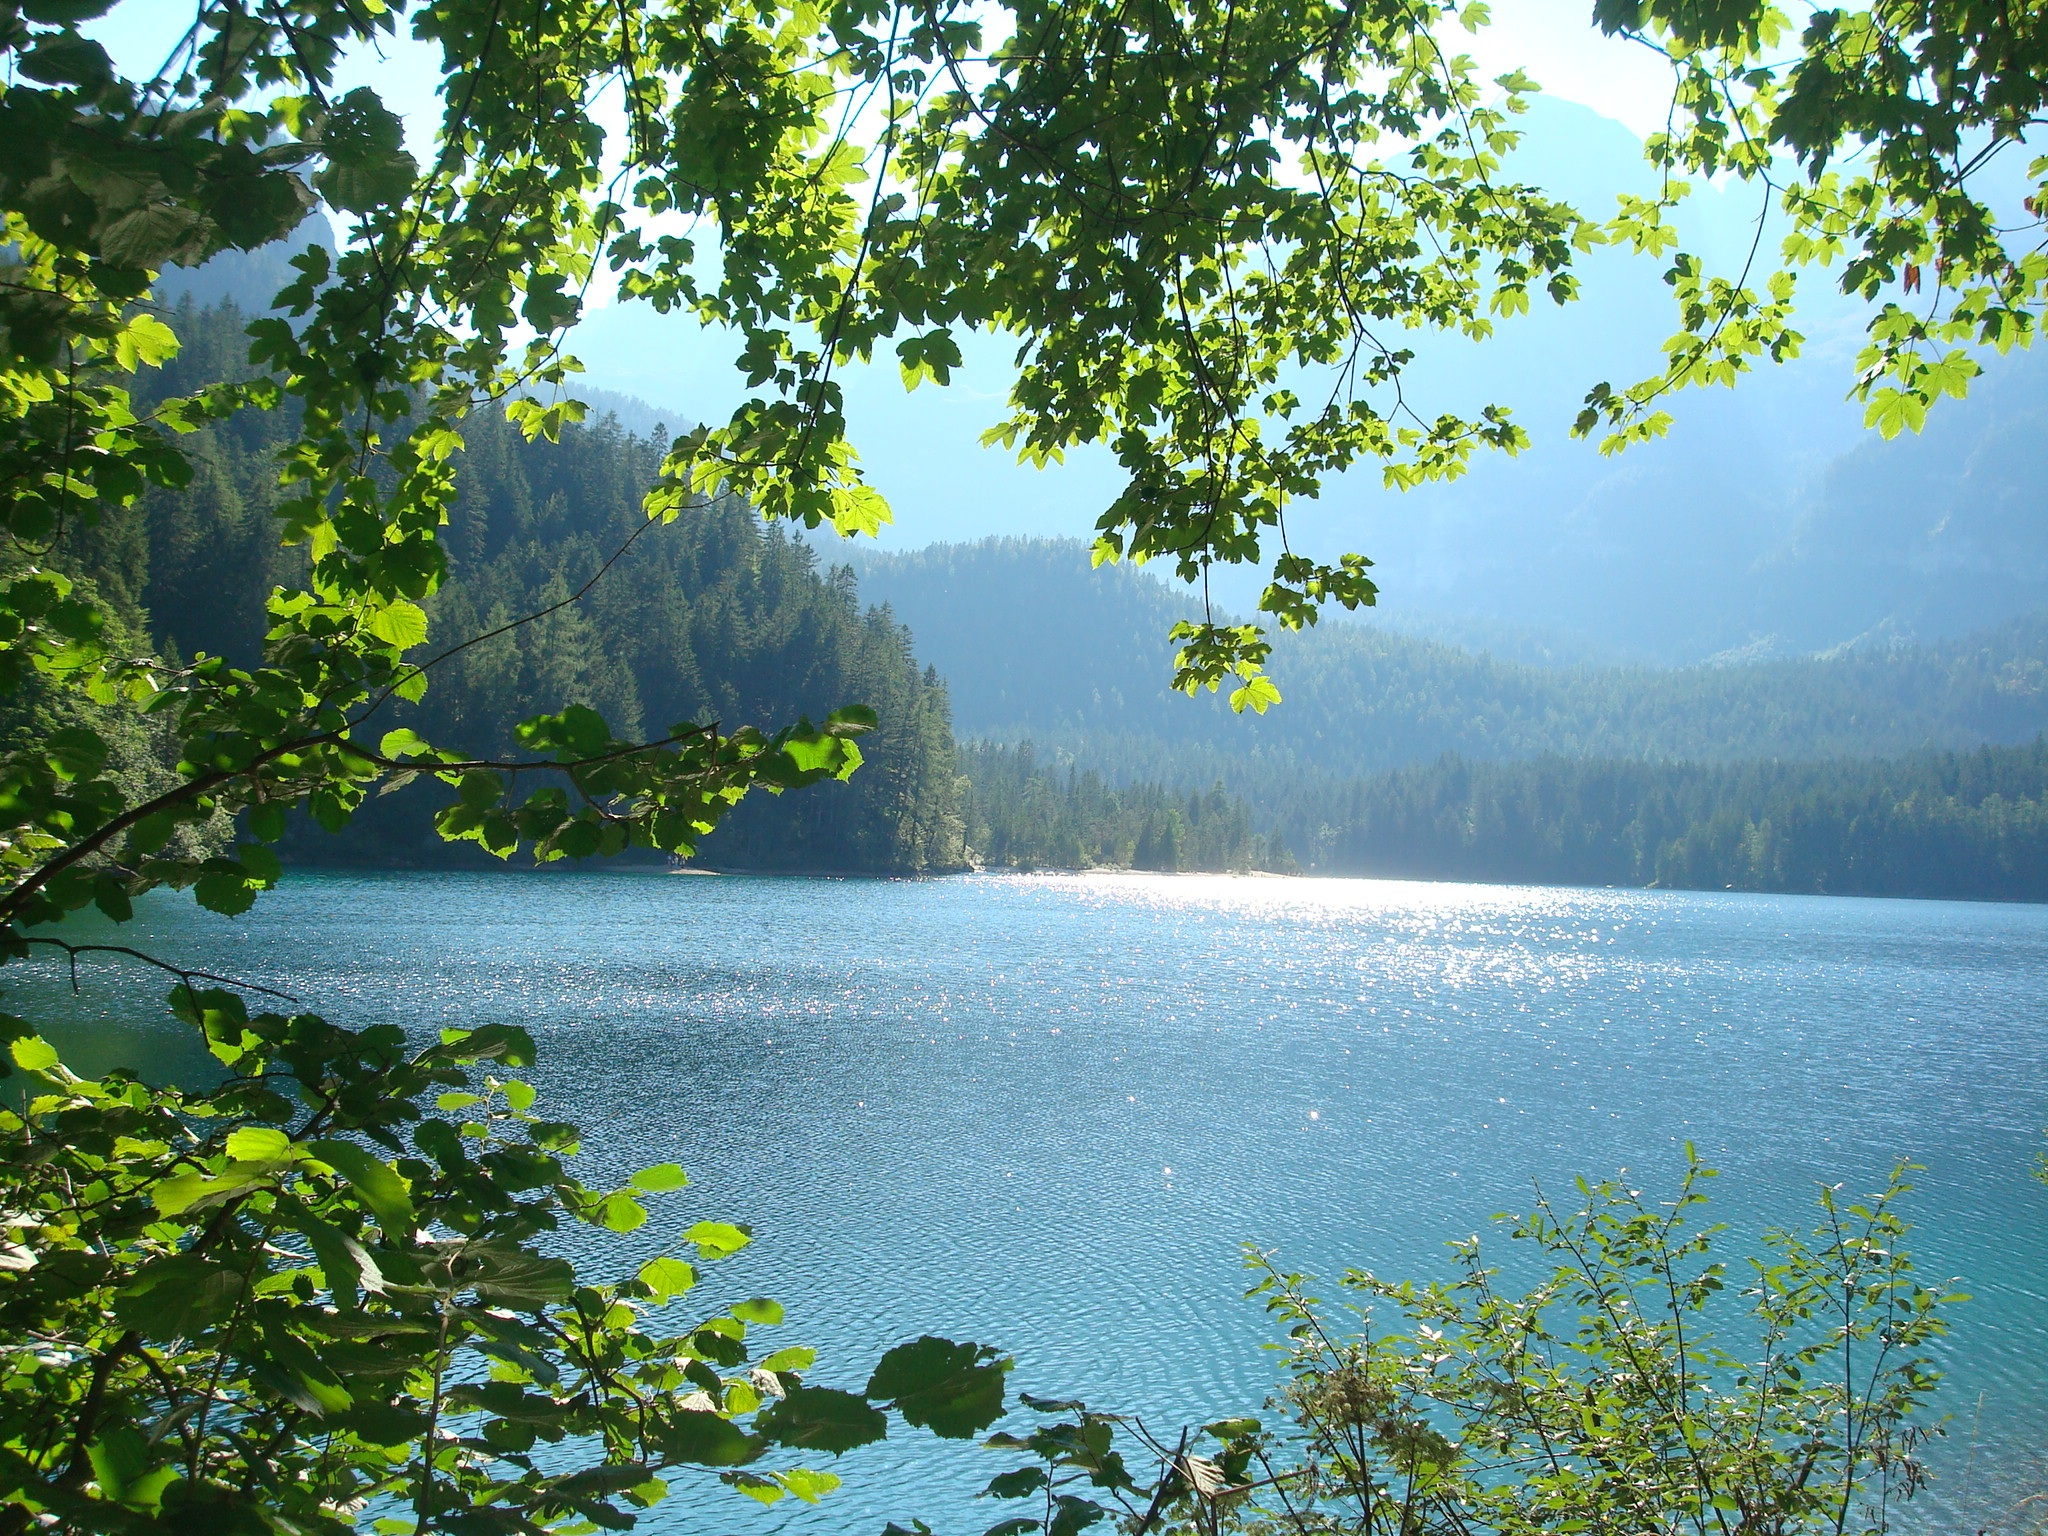
landscape, tree, water, nature, forest, light, sun, sunlight, morning, leaf, flower, lake, view, river, pond, green, reflection, autumn, italy, reservoir, body of water, trees, leaves, mountains, beautiful, woodland, habitat, ecosystem, calming, sunny weather, natural environment